Yanks Go Home

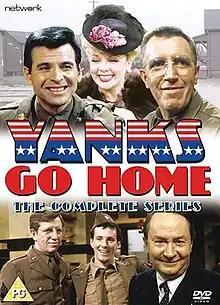

Yanks Go Home is a British sitcom about U.S. Army Air Forcemen stationed in Lancashire, England in the Second World War. It was produced and directed by Eric Prytherch for Granada Television and broadcast on ITV between 1976 and 1977. The series ran for 2 series and 13 episodes in total before its cancellation.